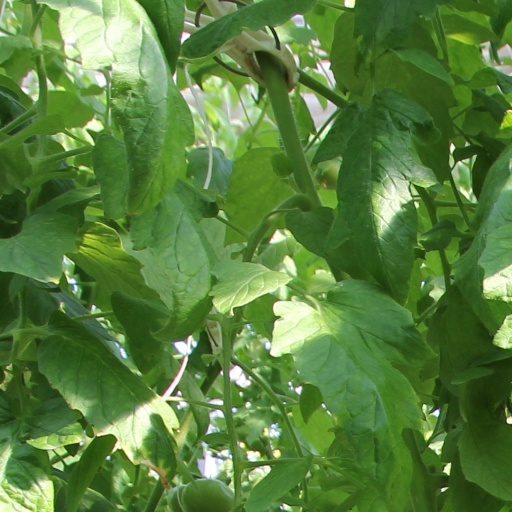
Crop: tomato